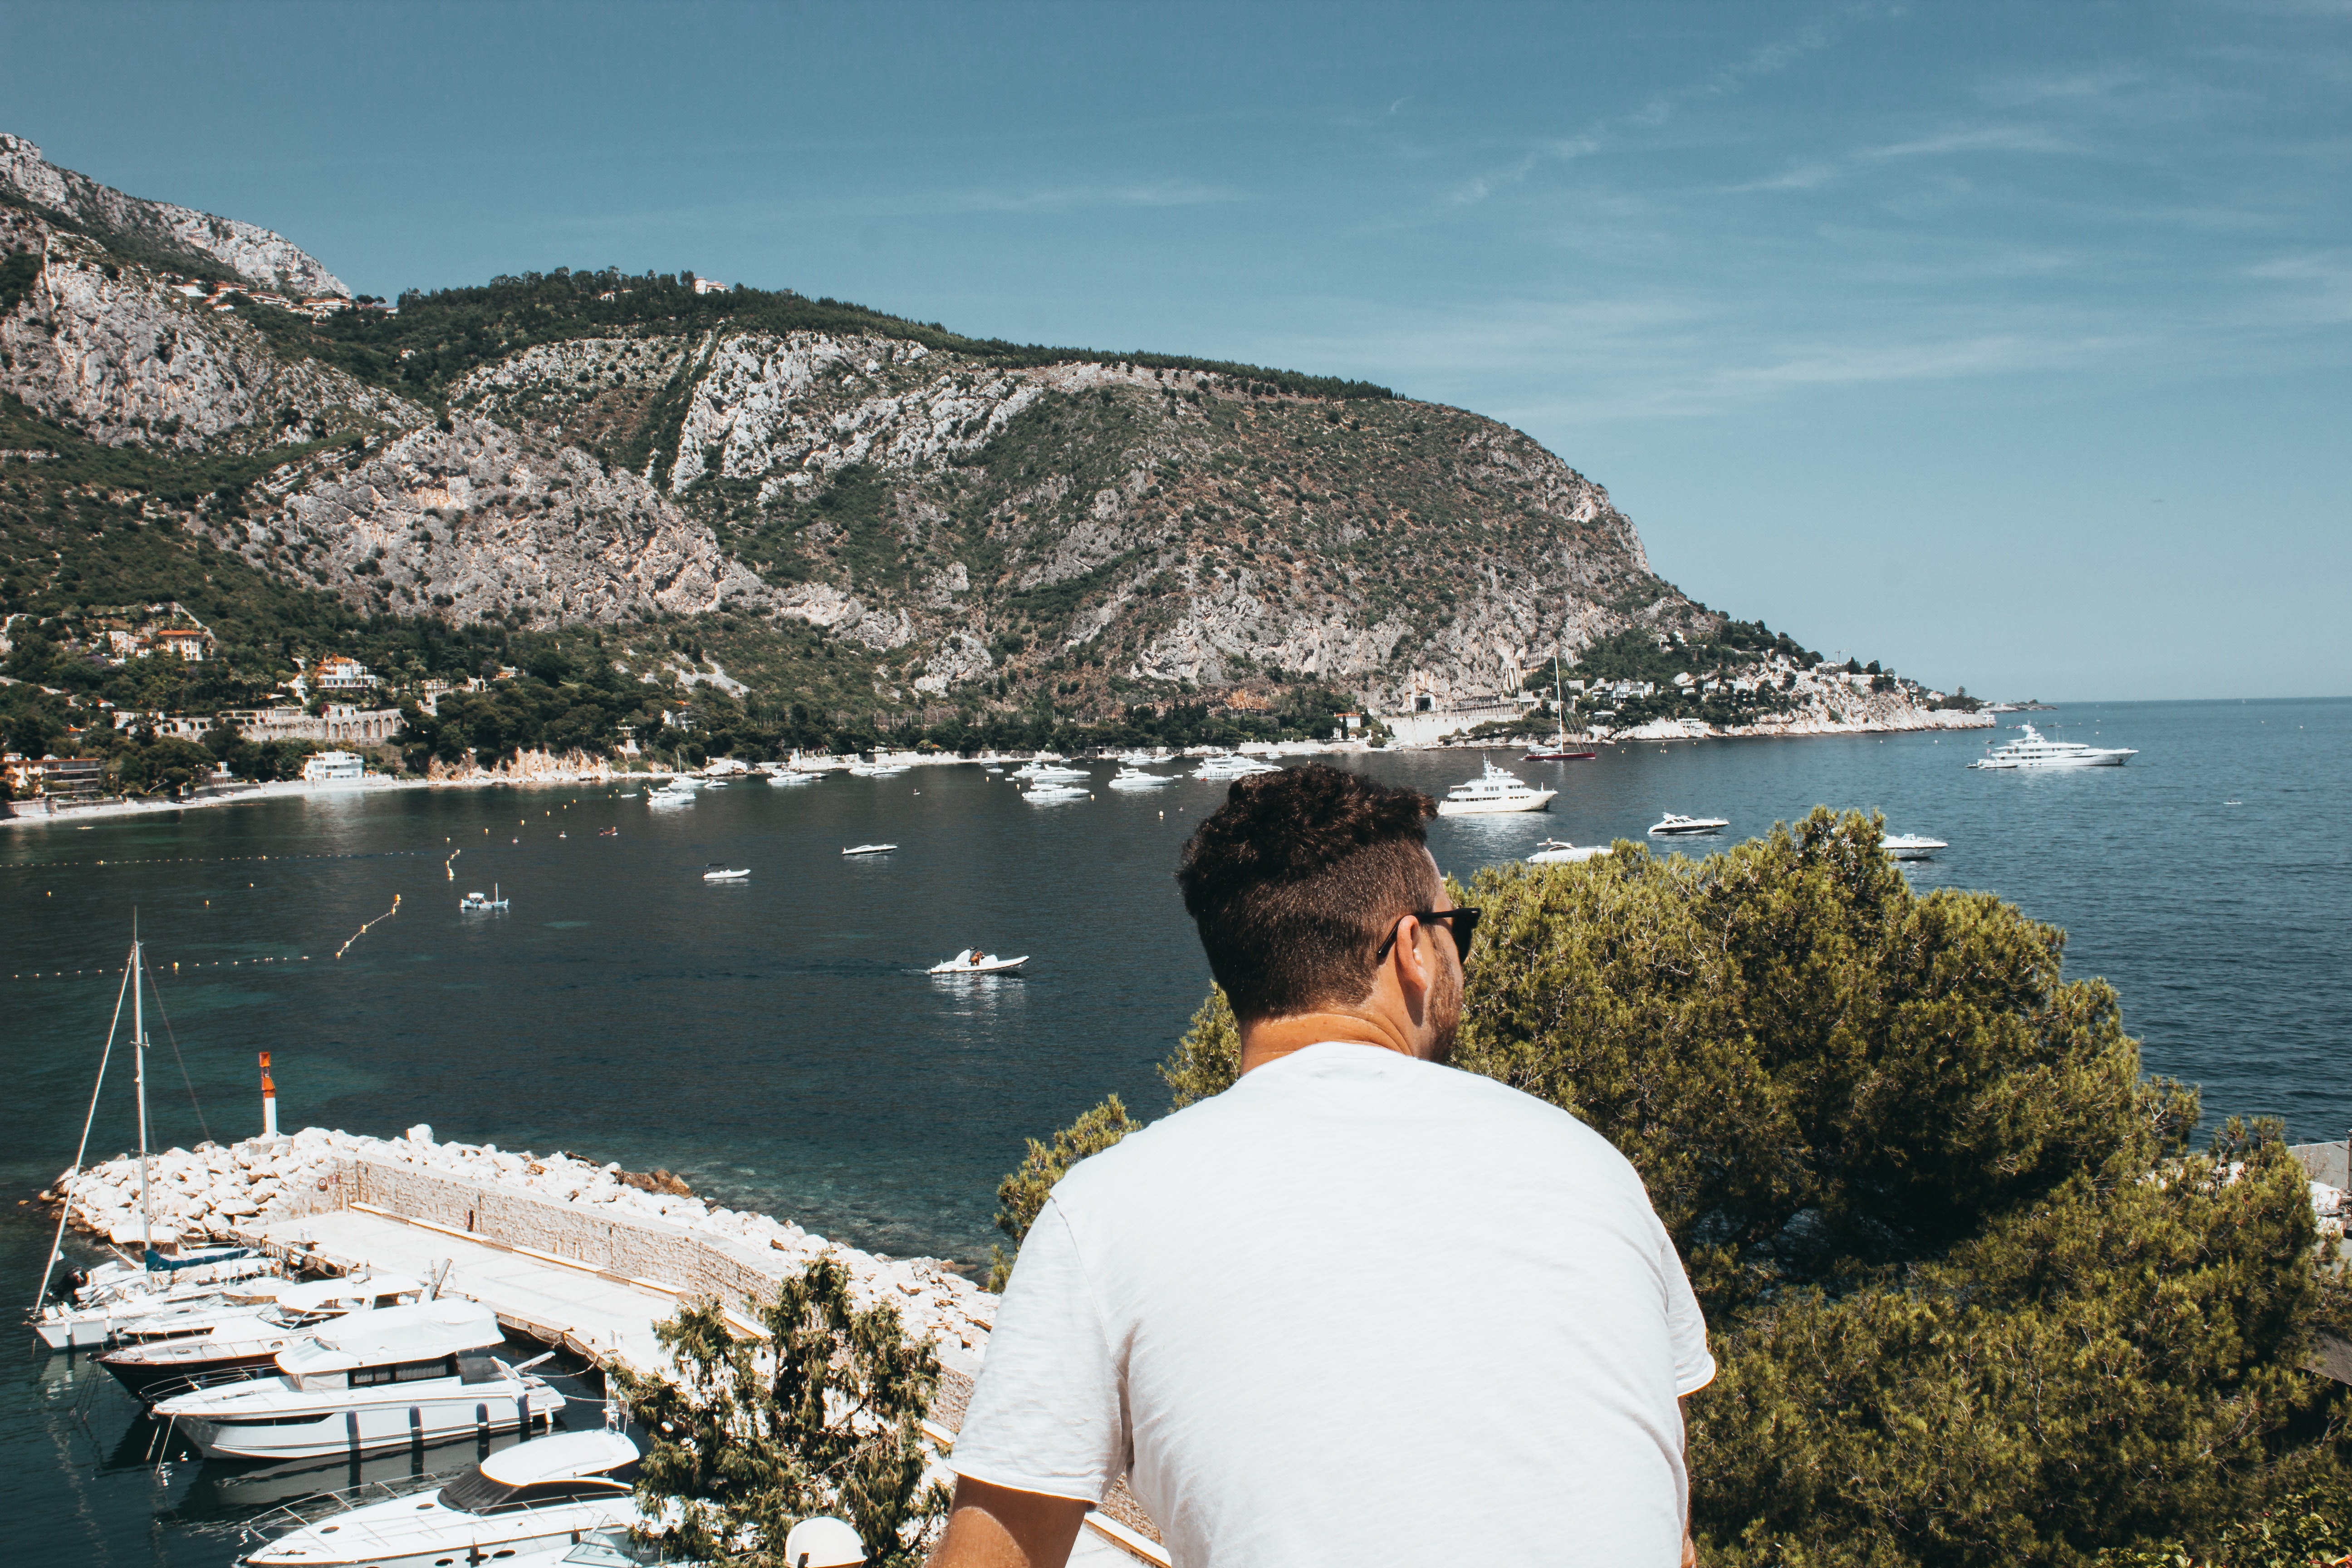
coast, water, promontory, sea, tourism, sky, bay, vacation, coastal and oceanic landforms, sound, mountain, cape, travel, rock, headland, cliff, ocean, inlet, fjord, terrain, cove, photography, leisure, mountain range, klippe